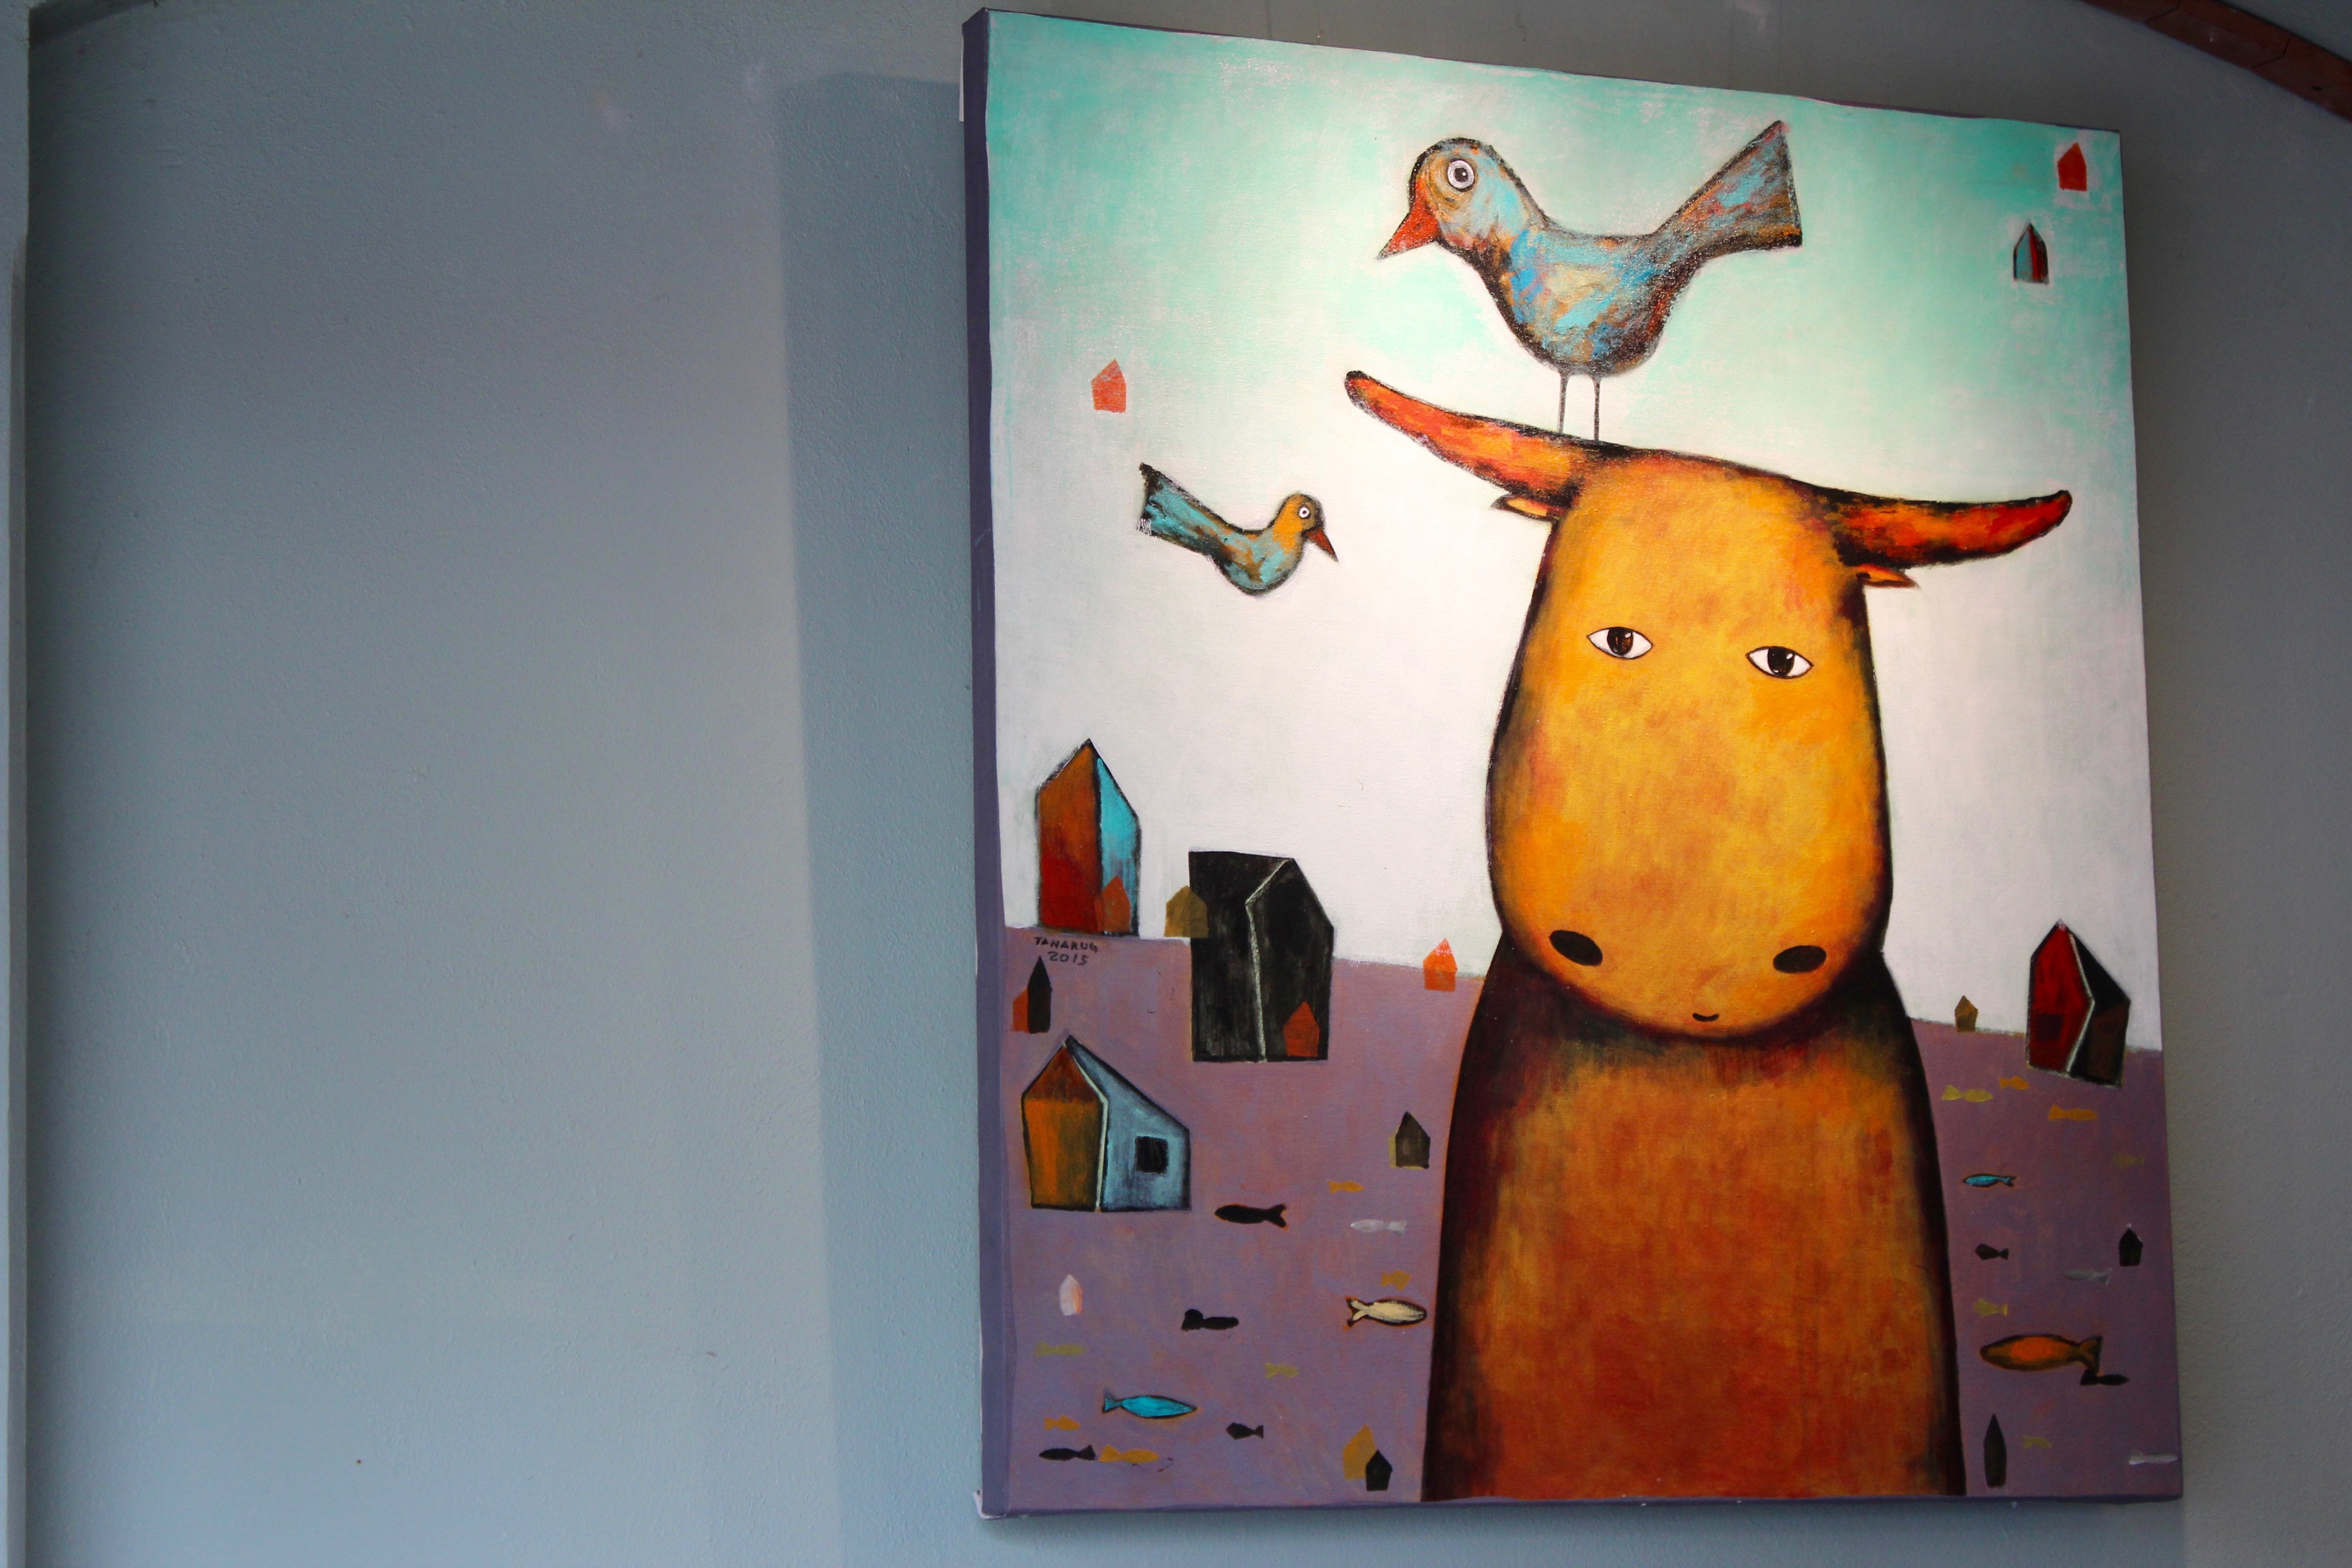
abstract, wall, painting, art, drawing, design, mural, dynamic, image, fantasy, modern art, acrylic paint